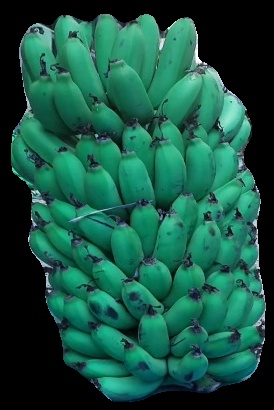
Variety: pachbale
Grade: grade2